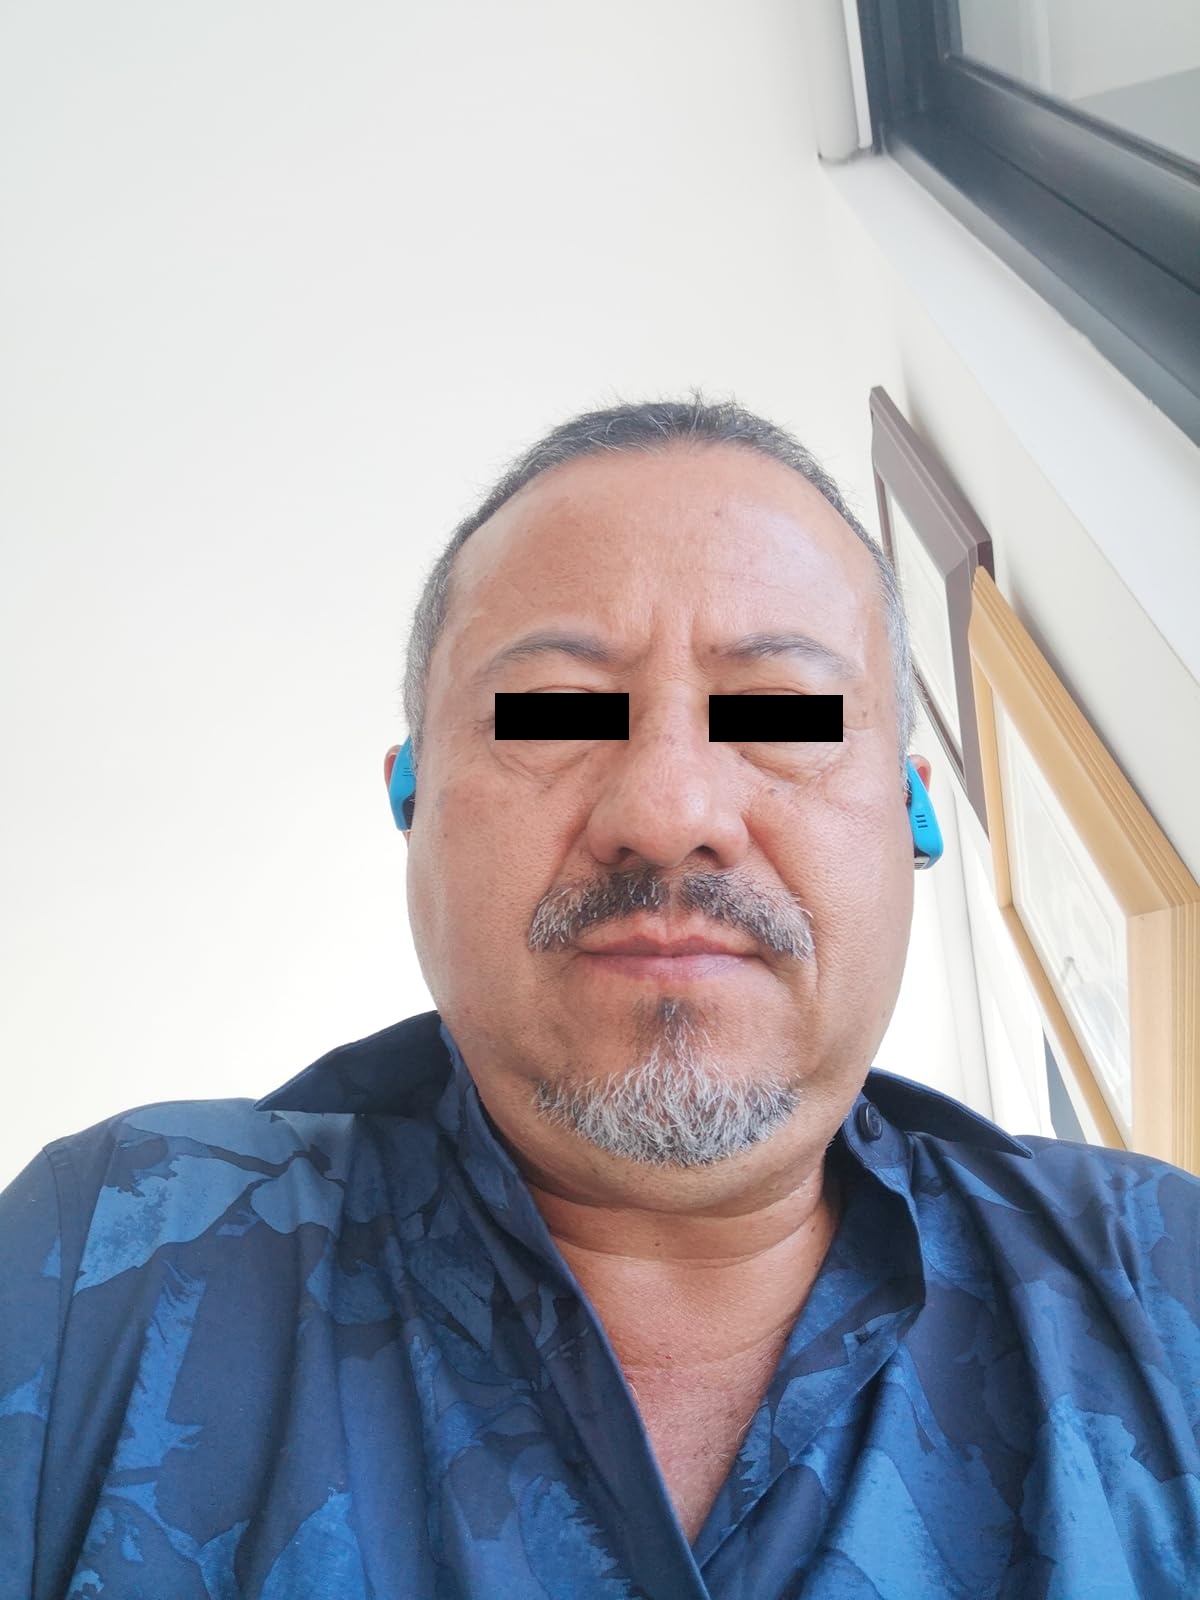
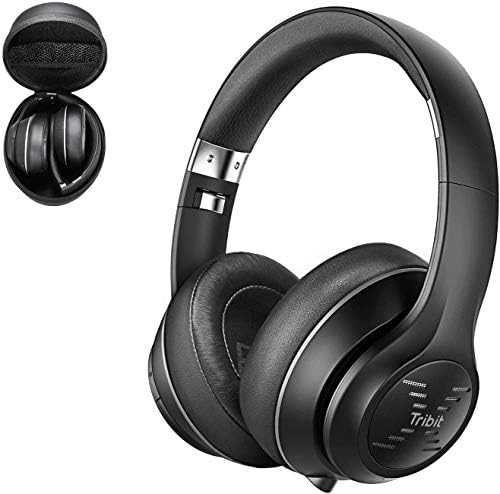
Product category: headphones
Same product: no